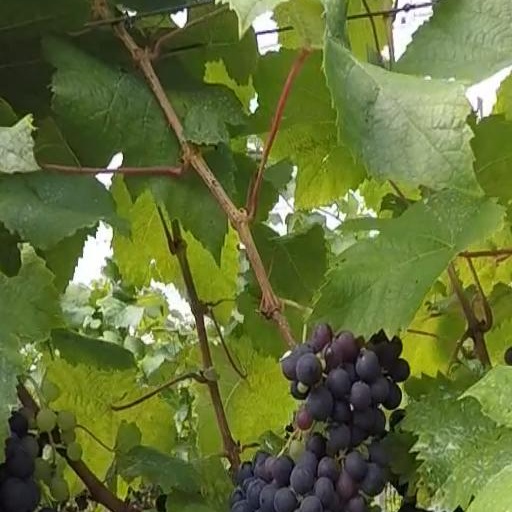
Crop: grape